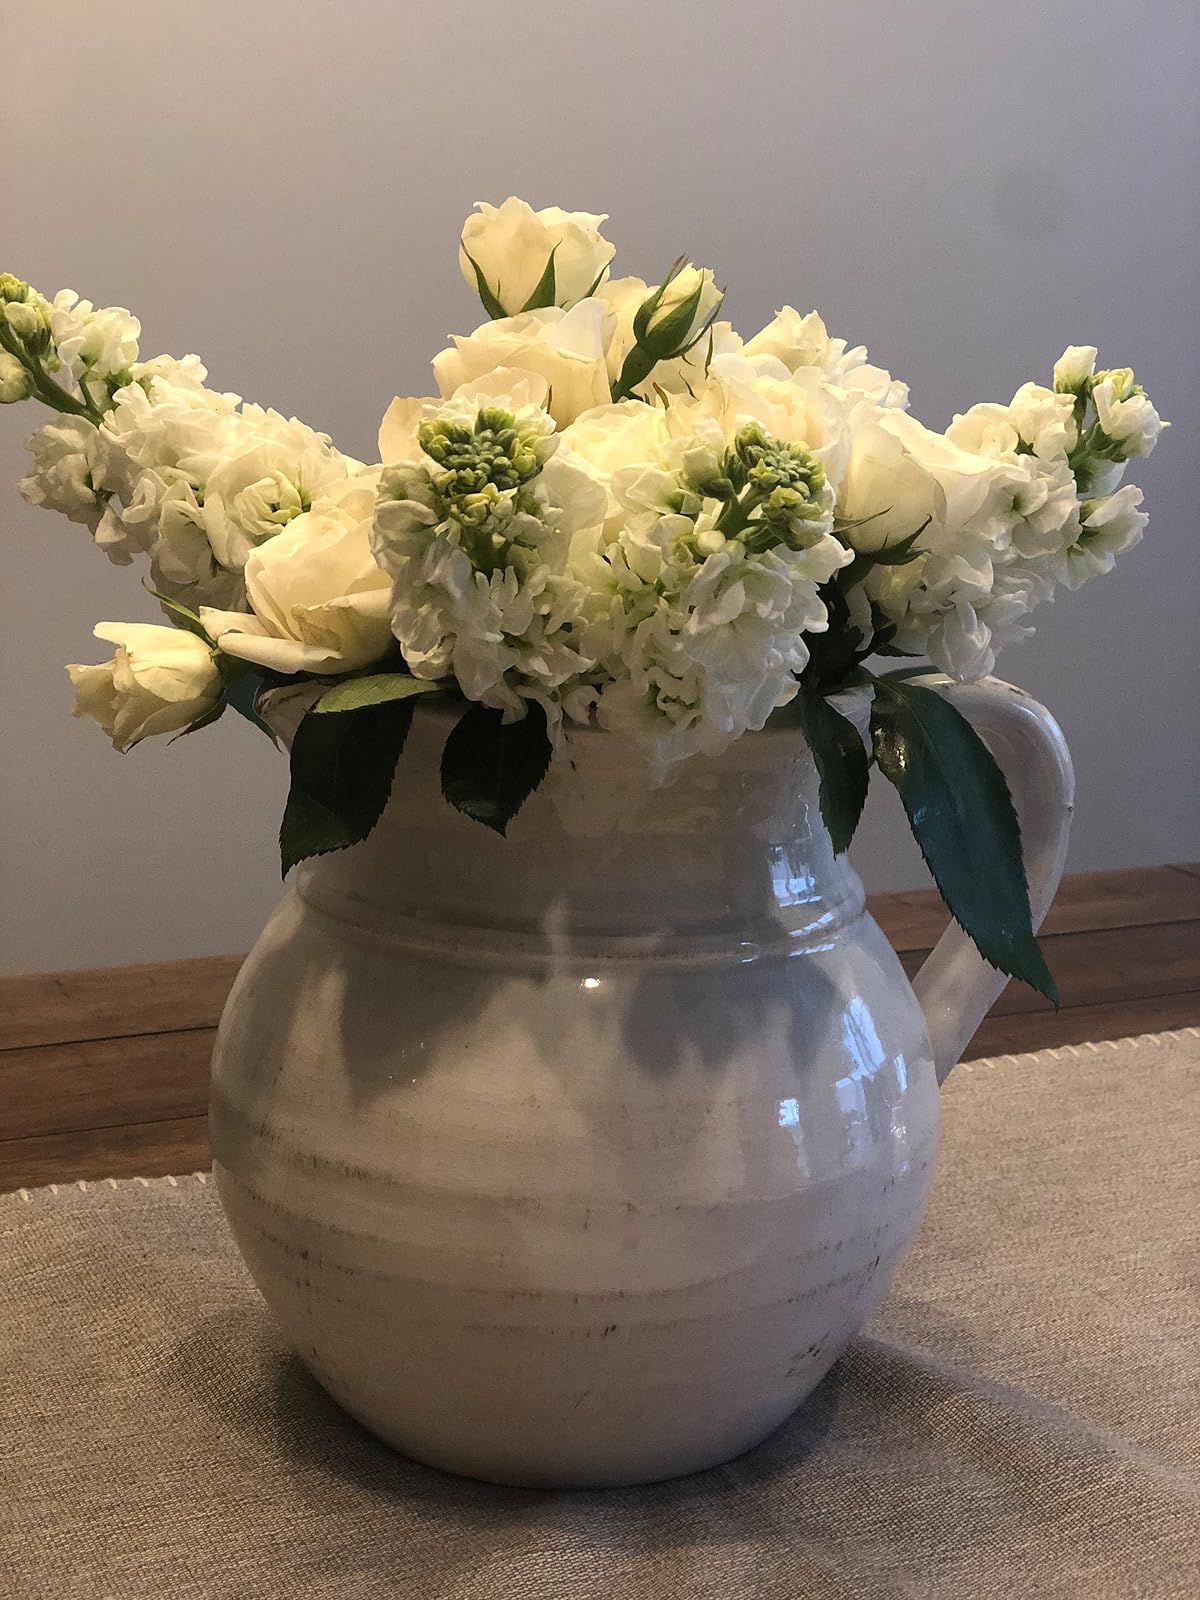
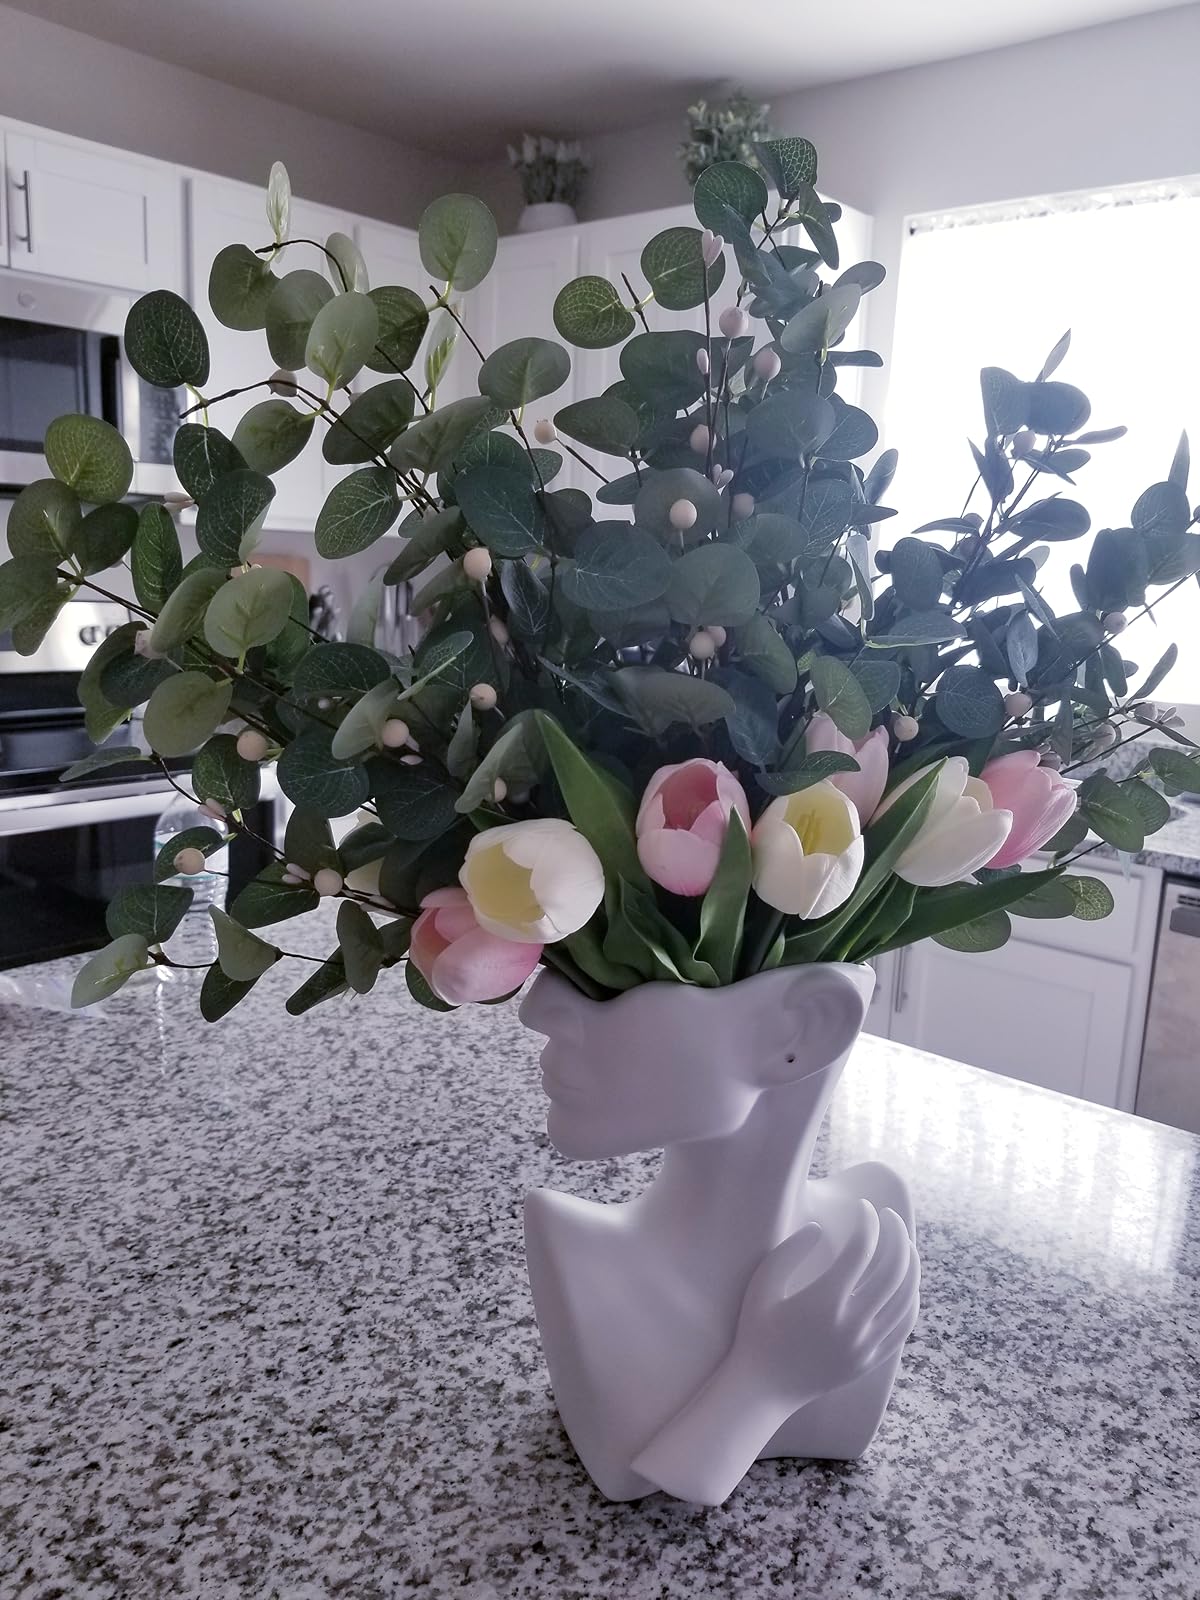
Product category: vase
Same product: no